Describe the emotion expressed in this image:  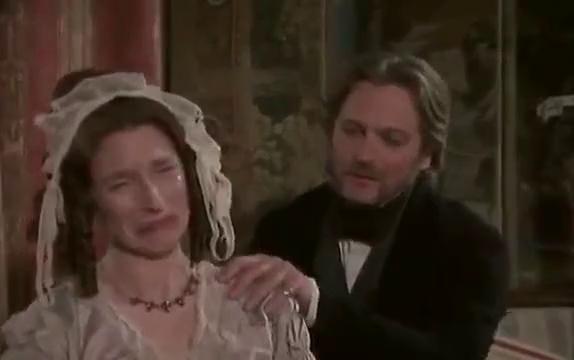
This person displays Suffering, valence and arousal with high intensity.